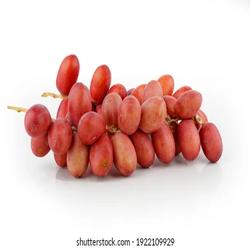
Label: Dates